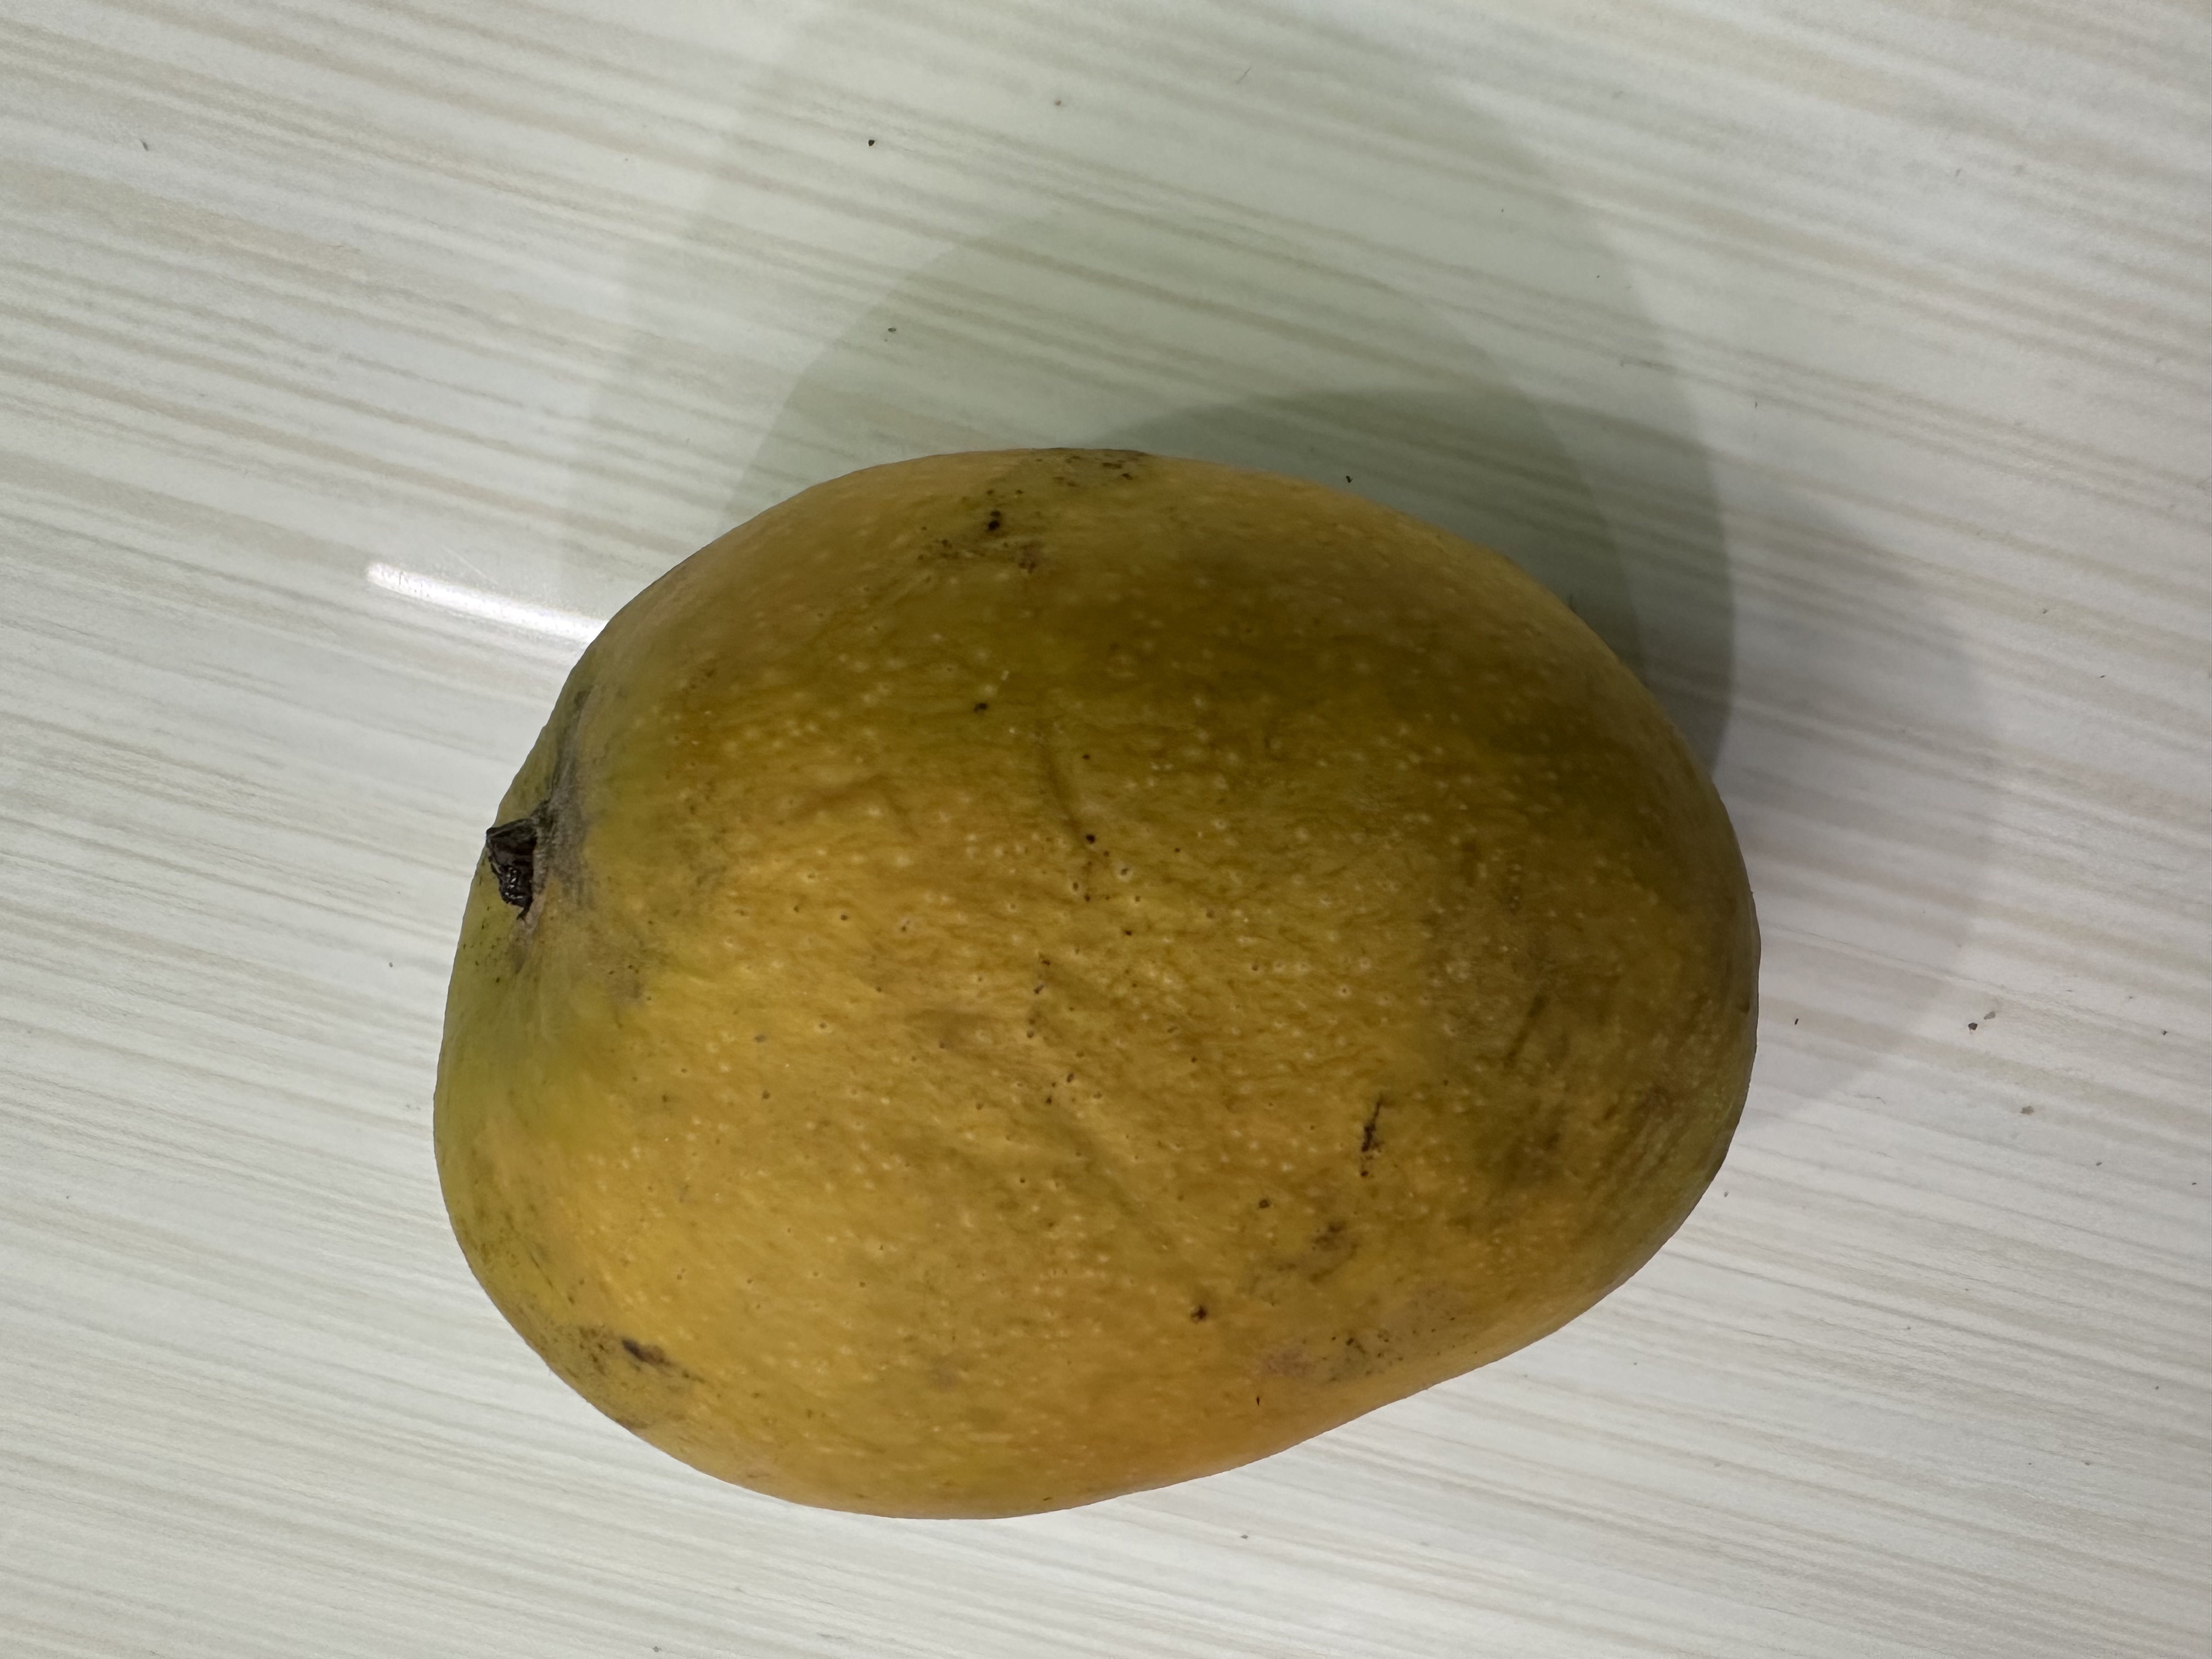
Mango variety: Bari-4